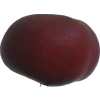
Label: nectarine_flat